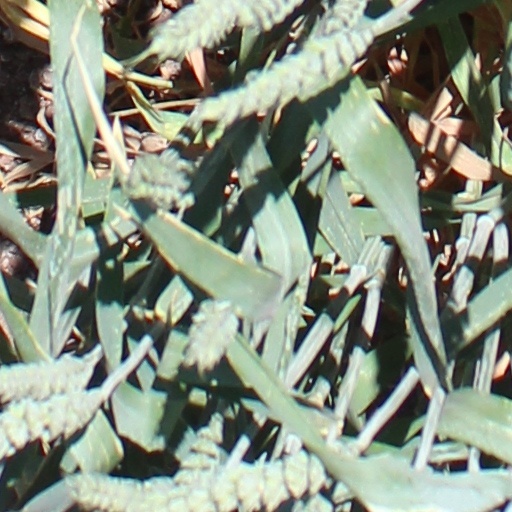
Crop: wheat